History of the nuclear program of Iran

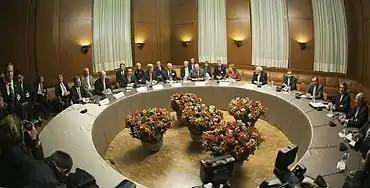
Catherine Ashton, P5+1 and Iran foreign ministers in Geneva negotiations, November 2013

In August 2002, Alireza Jafarzadeh, a spokesman for the National Council of Resistance of Iran, publicly revealed the existence of two nuclear sites under construction: a uranium enrichment facility in Natanz (part of which is underground), and a heavy water facility in Arak. It has been strongly suggested that intelligence agencies already knew about these facilities but the reports had been classified.